Astrid Hadad

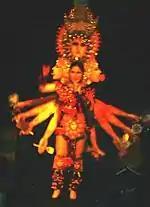
Dressed as a multi-limbed goddess (2006).

The last performance of the show called ""Oh-diosas"" (which is a play on words meaning something like ""bitchies / Oh - goddesses"") was at the end of the month of July 2006 in Mexico City, in one of the boroughs called Colonia Condesa.